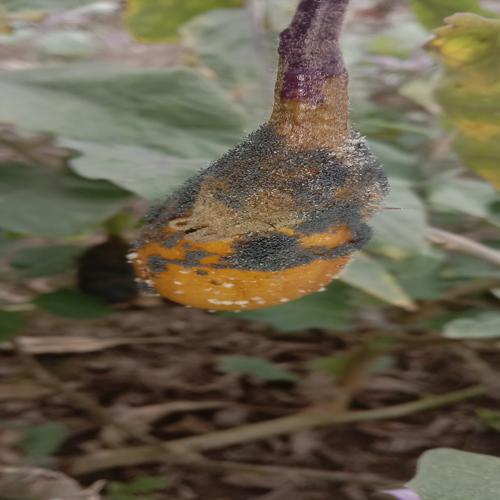
Label: Wet Rot